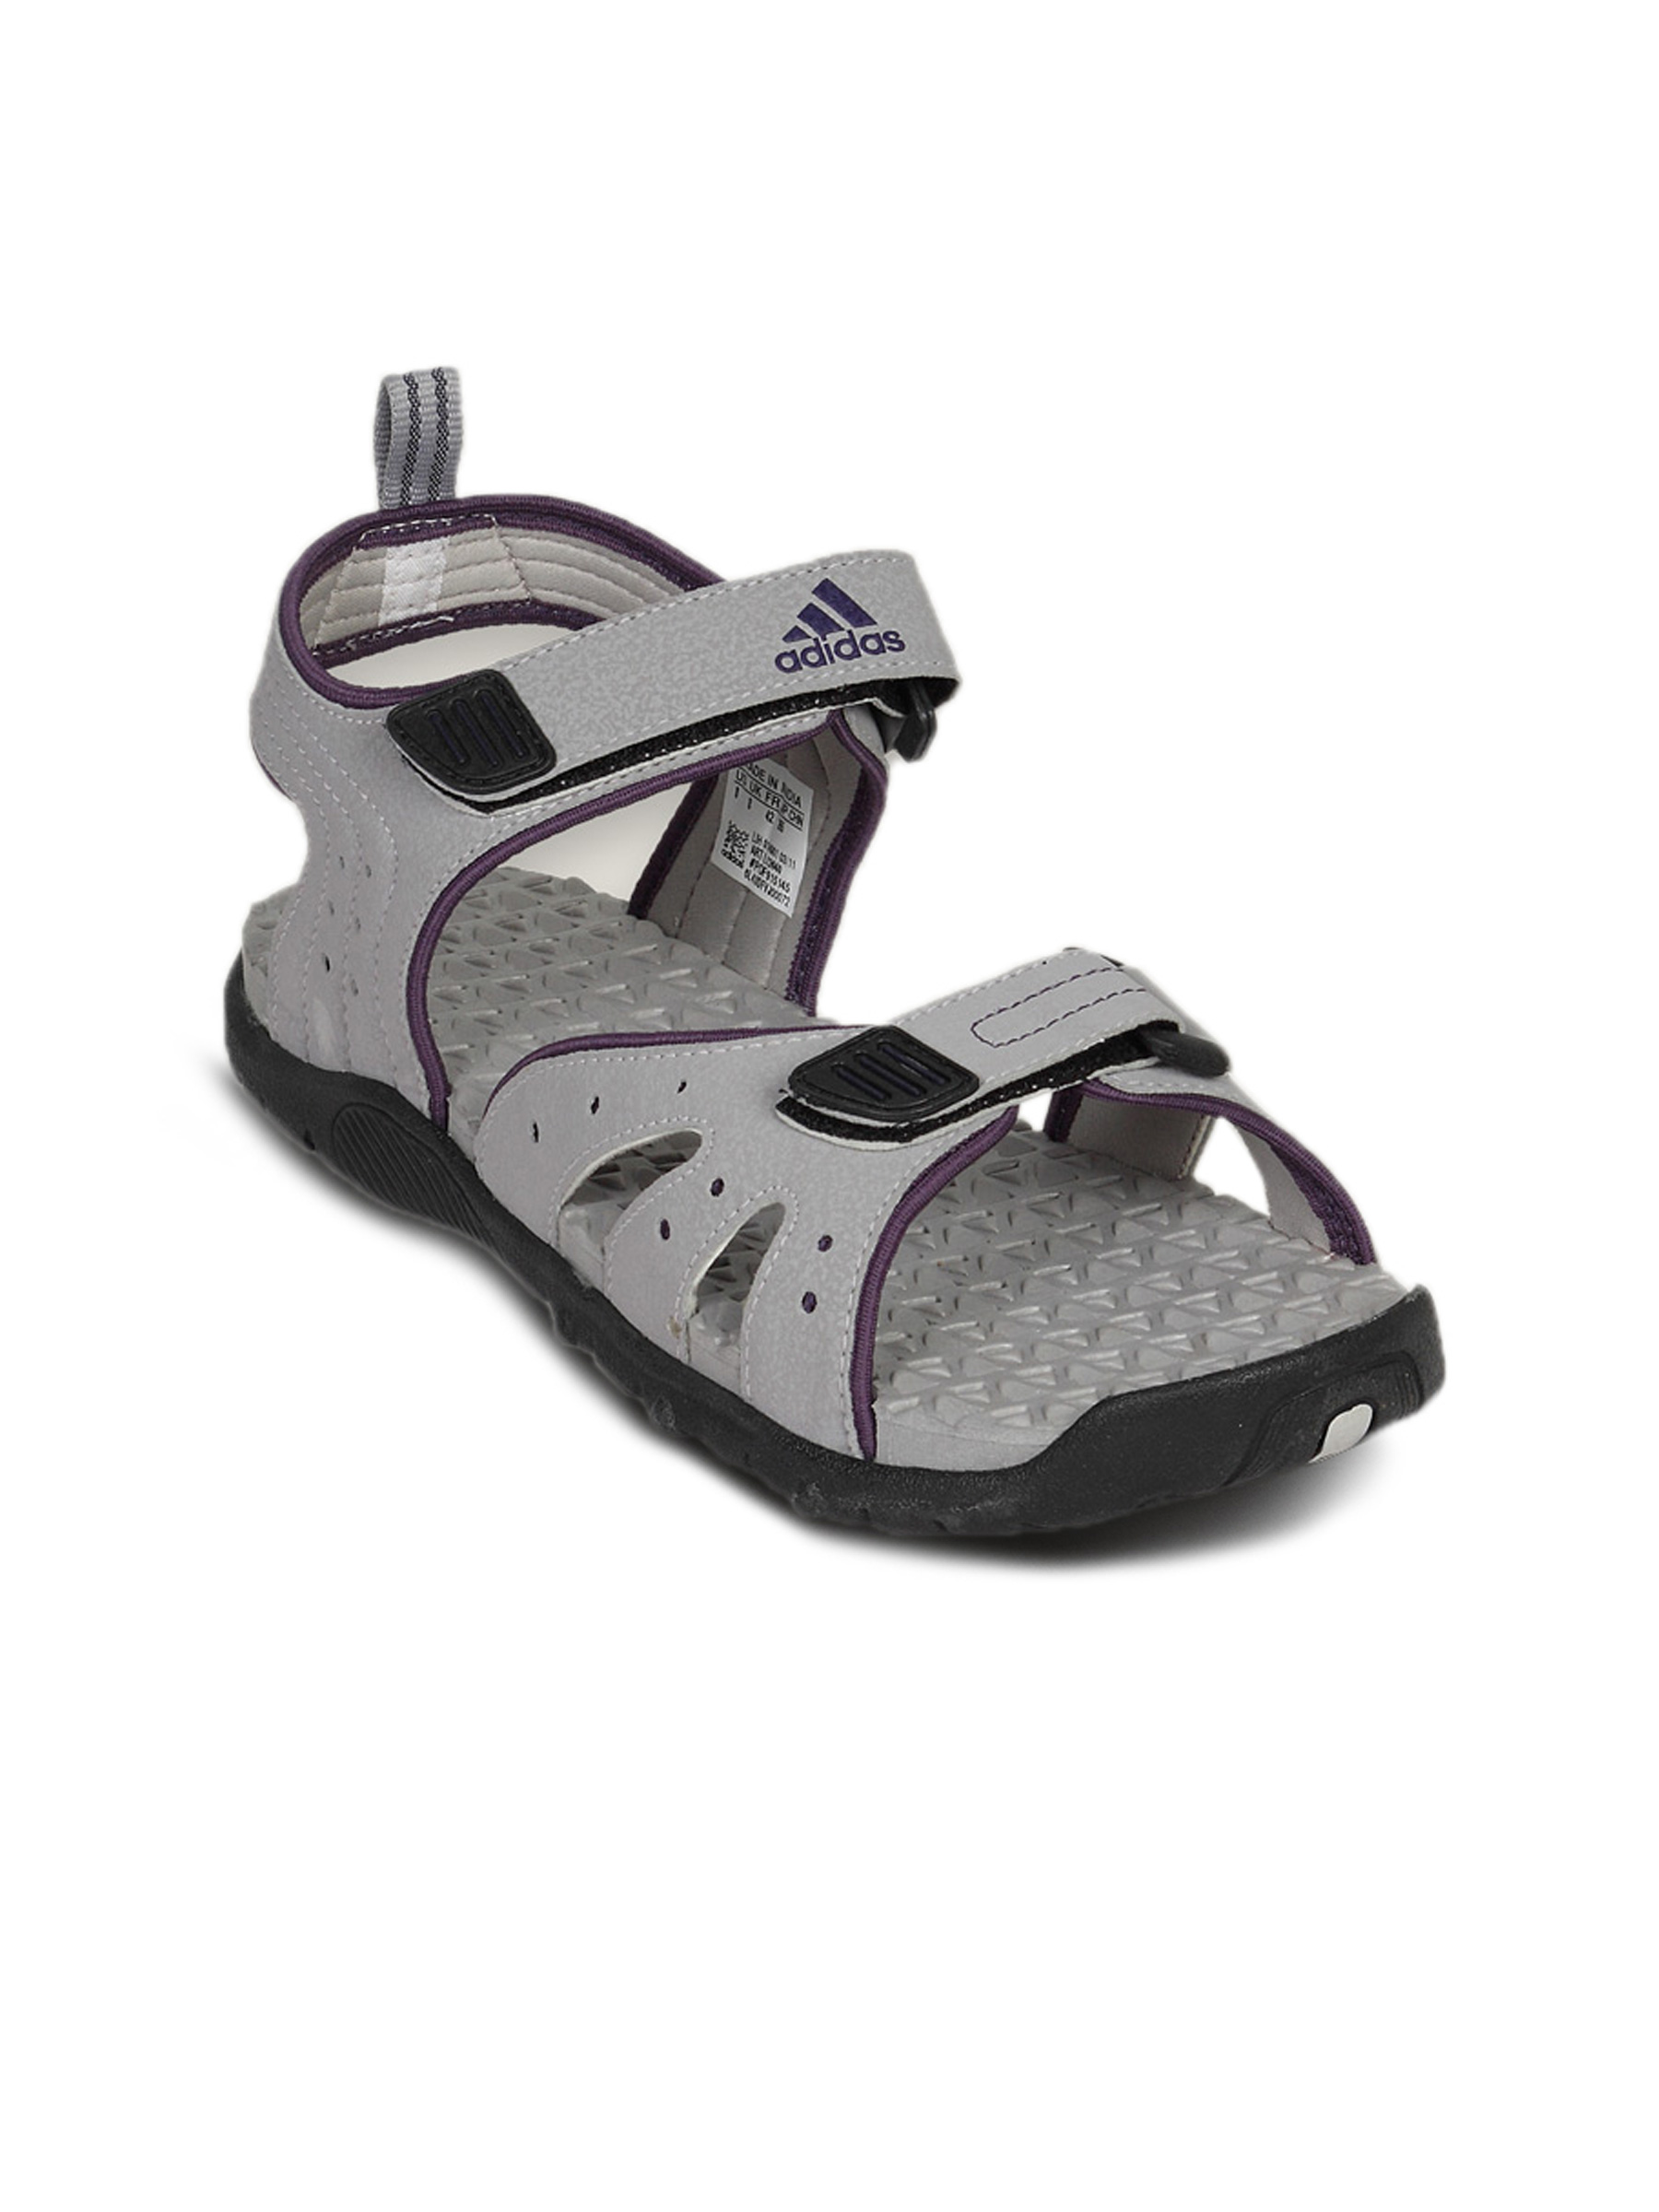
ADIDAS Women Receptor Grey Black Sandals
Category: Footwear / Sandal / Sports Sandals
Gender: Women
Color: Black
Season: Summer 2011
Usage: Casual